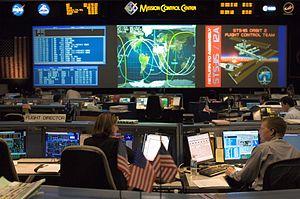
Photographie de la salle de contrôle durant la mission STS 115 de la navette spatiale
Le Centre spatial Lyndon B. Johnson, anciennement Manned Spacecraft Center, est le centre de l'agence spatiale américaine de la National Aeronautics and Space Administration affecté aux missions spatiales habitées. Il est situé à Houston au Texas. Depuis sa création en 1962, le centre assure l'entraînement des astronautes et la gestion des missions habitées après leur lancement. Le centre est ainsi responsable du contrôle en vol de la Station spatiale internationale. De nombreux laboratoires y sont installés. Son nom actuel en l'honneur de Lyndon B. Johnson, président des États-Unis de 1963 à 1969, date de 1973.